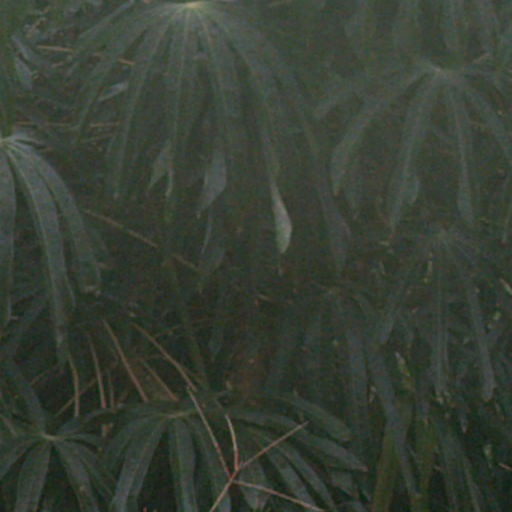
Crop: cassava